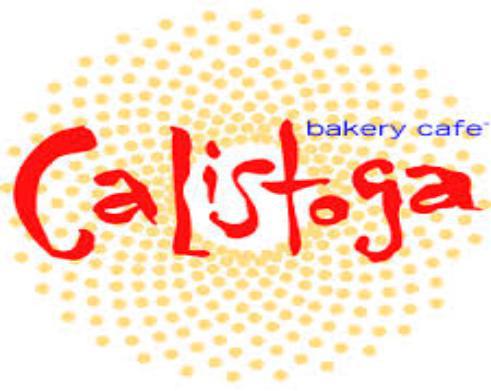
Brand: Calistoga
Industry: Food